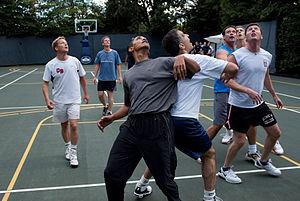
Le président Barack Obama, avec des membres du Congrès américain et des secrétaires de son Cabinet, essaye de prendre un rebond lors d'une partie de basket sur le court de la Maison Blanche, 8 oct. 2009.